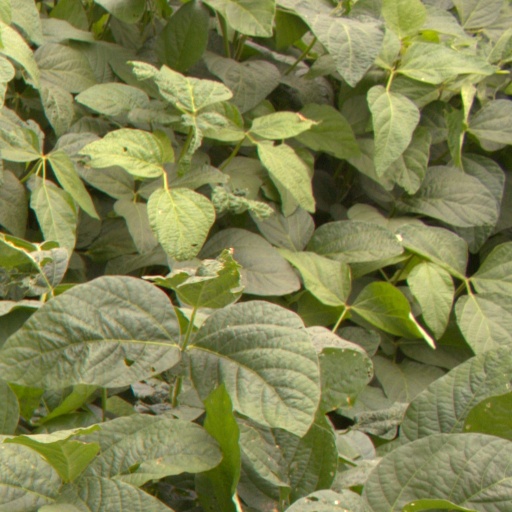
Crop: soybean